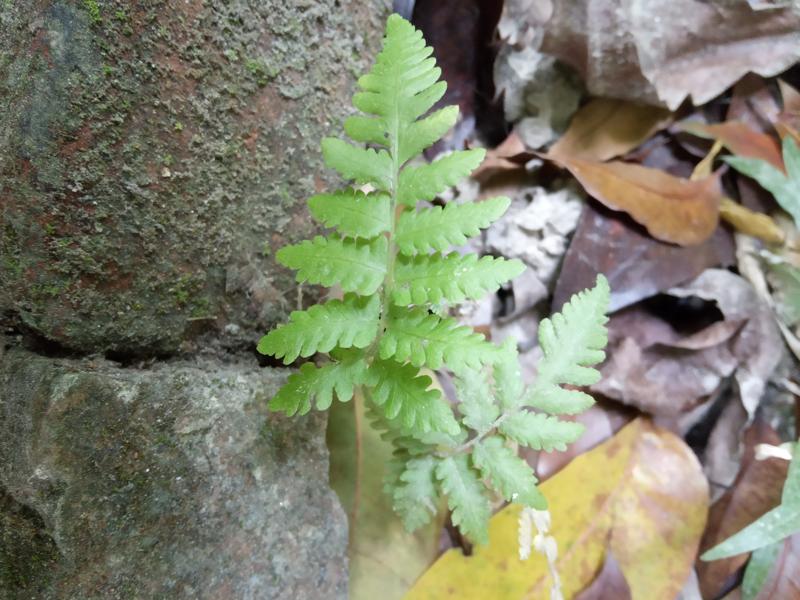
Weed species: Pteris vittata